9th Aero Squadron

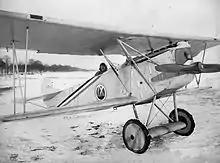
9th Aero Squadron – evaluating a captured Fokker D.VII, Trier Airdrome, Germany, winter 1918–1919.

On 24 September, the squadron was moved north from Amaty to Vavincourt Aerodrome. Night reconnaissance flights were performed during the Meuse-Argonne offensive as weather conditions permitted. On 24 September an attack was made on squadron aircraft by two enemy chase planes. The planes were not identified until they were less than 100 meters away. The forward aircraft was firing when it was first observed. By diving rapidly, first to the right, then to the left, the 9th squadron aircraft escaped, although the two enemy planes were seen several hundred meters above searching. Four days later information was received from the Intelligence Department that a night reconnaissance flight had been identified on one of the enemy airdromes. Although the planes of our Allies were attacked three times after this incident, the planes of the 9th met no further resistance in the air. The squadron remained at Vavincourt until the armistice on 11 November.